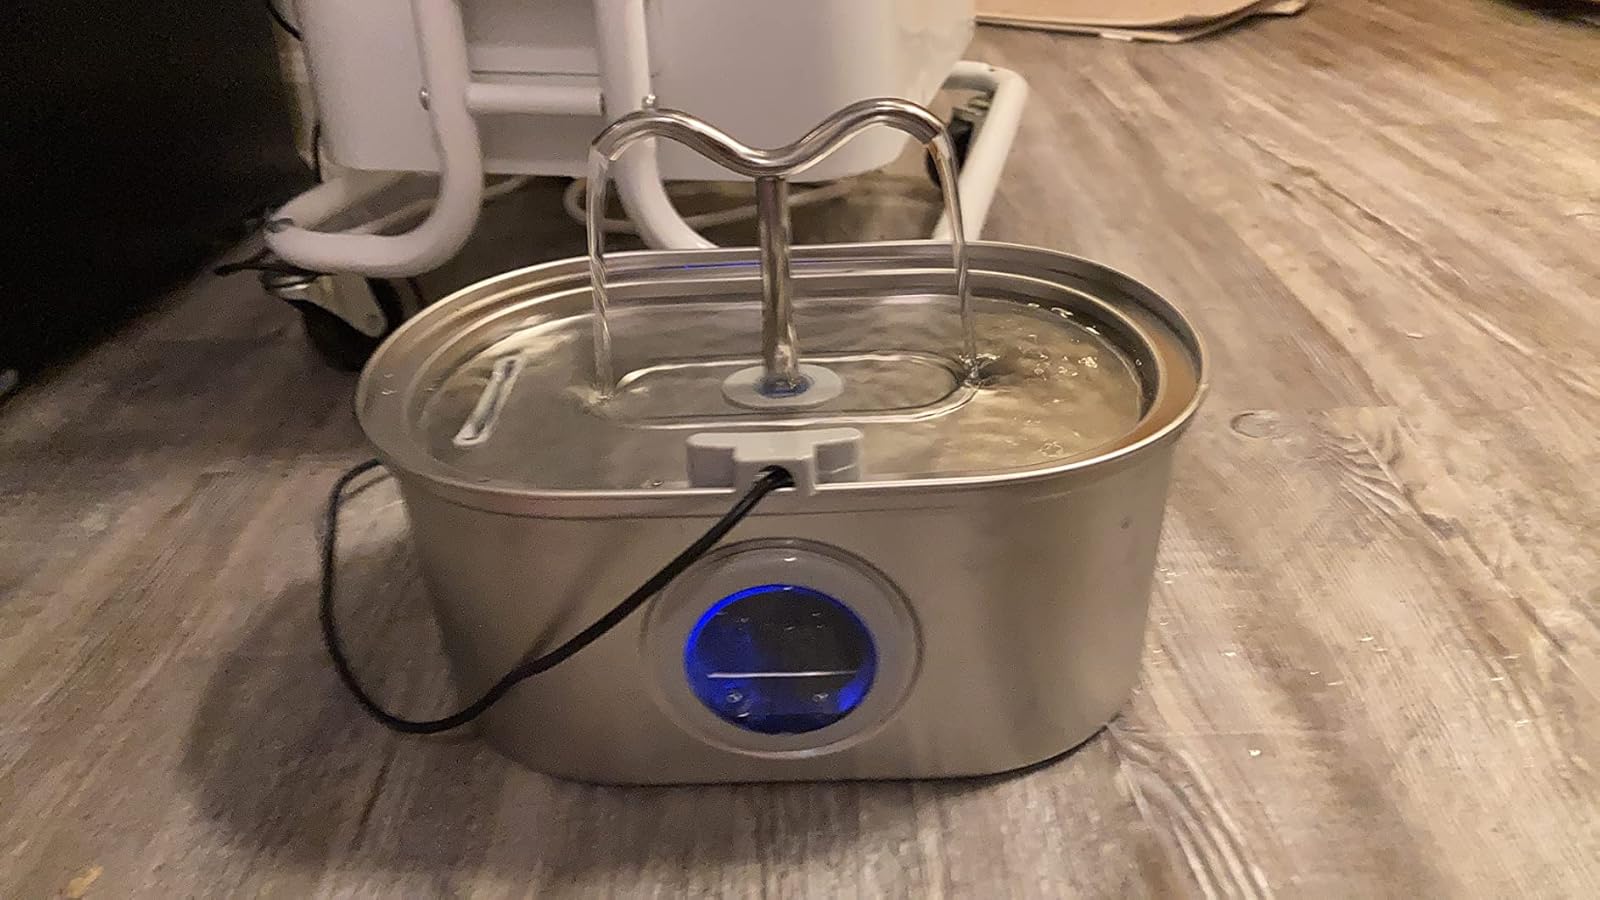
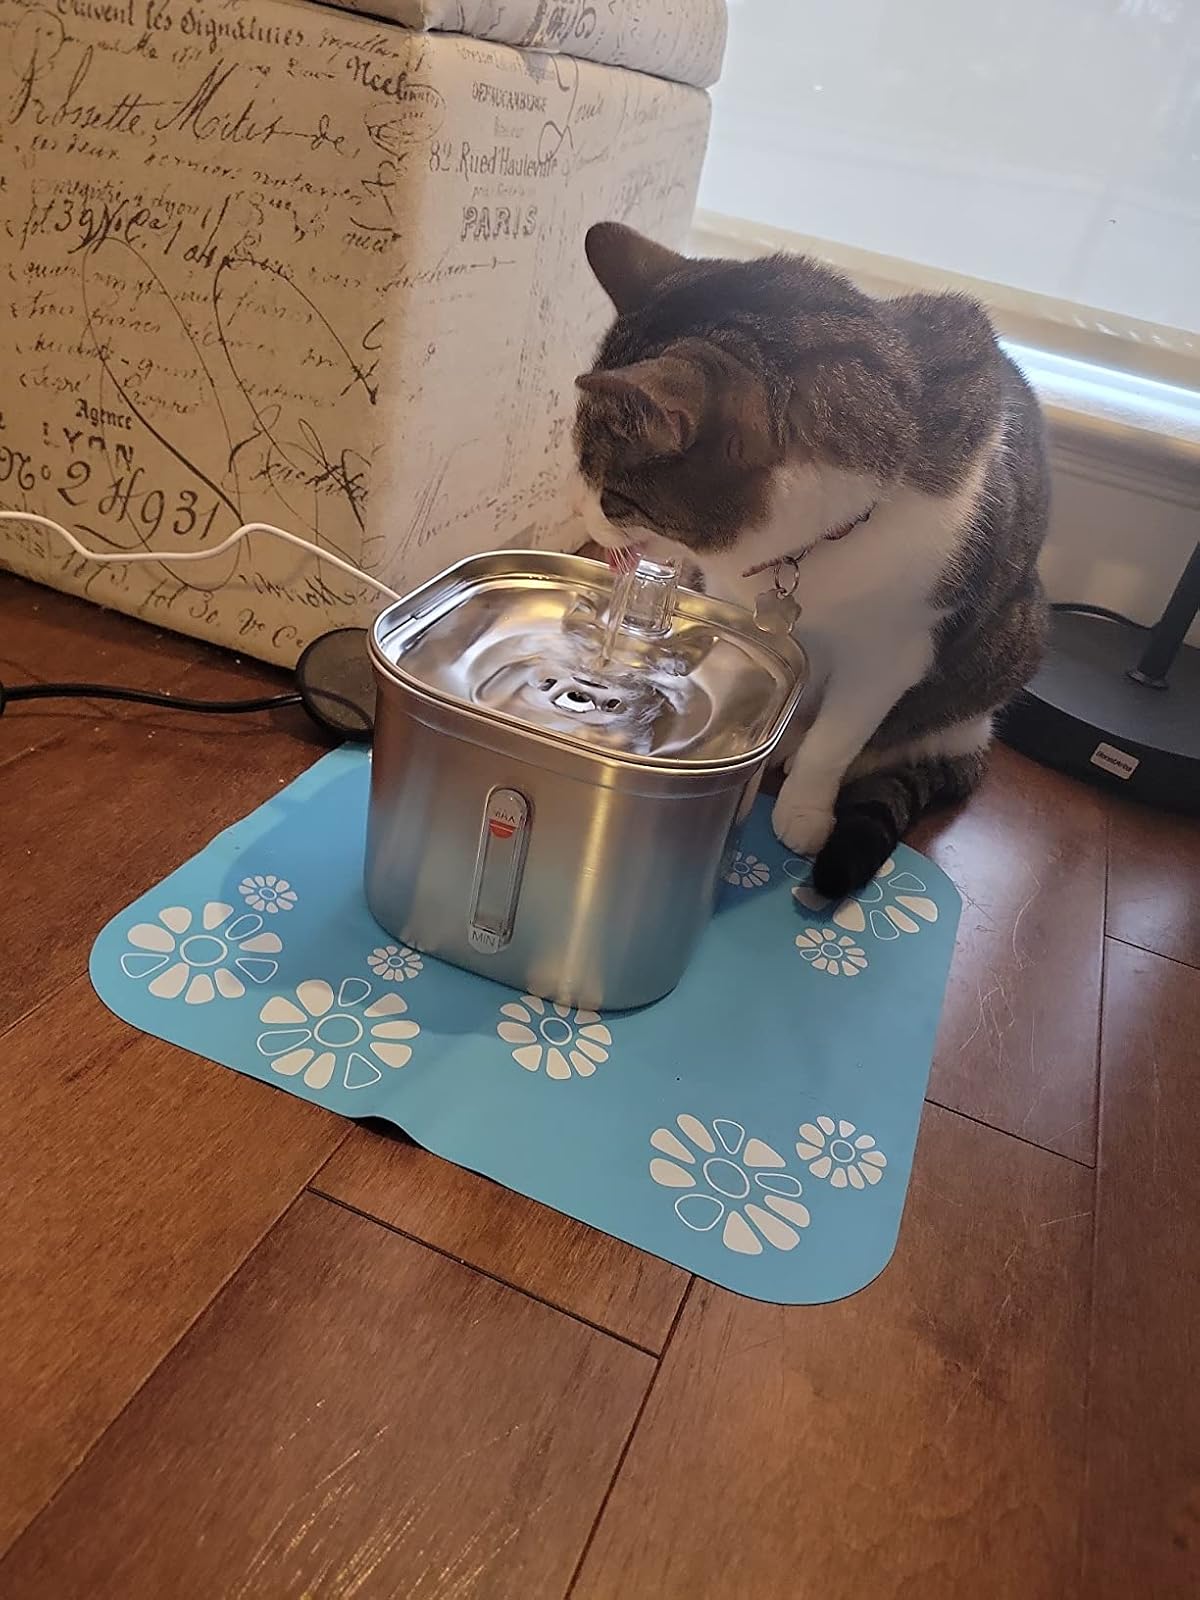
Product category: items_bowl
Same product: no